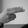
ASL letter: H